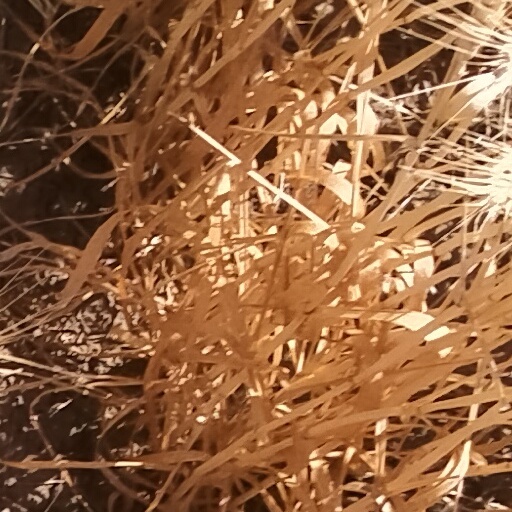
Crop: wheat